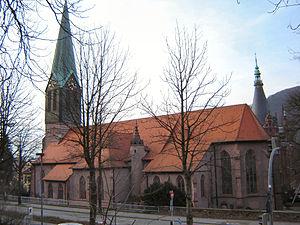
Bien que la ville ait été mentionnée pour la première fois dans un document officiel en 1196, l'histoire d'Heidelberg est cependant beaucoup plus ancienne et remonte à l’époque des Celtes et des Romains. Le château est apparu au XIIIᵉ siècle. Heidelberg a ensuite été méthodiquement aménagée et elle est devenue la résidence des comtes palatins du Rhin. C’est ainsi que la ville a connu la prospérité, en tant que capitale du Palatinat du Rhin, durant environ 500 ans. L’université de Heidelberg a été fondée en 1386, ce qui fait d’elle la plus ancienne université d’Allemagne. En 1693, lors de la guerre de Succession Palatine, les troupes françaises ont détruit Heidelberg. La ville a été reconstruite dans un style baroque d’après des plans datant du Moyen Âge. En 1720, la résidence des Princes-Électeurs palatins a été transférée de Heidelberg à Mannheim. En 1803, le pays de Bade a acquis Heidelberg. Au XIXᵉ siècle, des poètes et des penseurs qui ont séjourné dans la ville l’ont nommée « ville du romantisme ». Heidelberg est devenue une des villes universitaires les plus importantes et une destination de voyage appréciée.